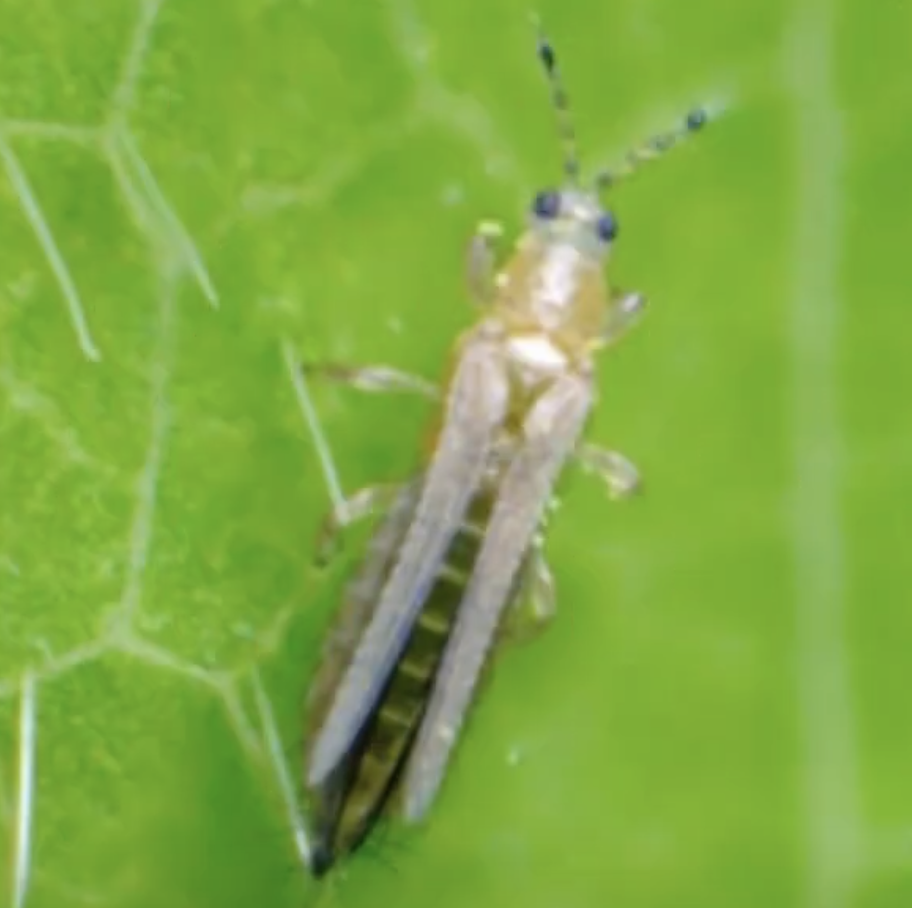
Label: thrips_disease